Show Boat (1936 film)

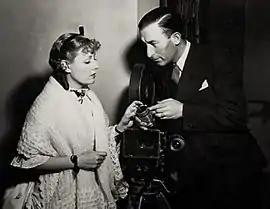

This film version of "Show Boat" stars Irene Dunne as Magnolia and Allan Jones as Ravenal, with Charles Winninger, Paul Robeson, Helen Morgan, Helen Westley, Queenie Smith, Sammy White, Donald Cook, Hattie McDaniel, Charles Middleton, and Arthur Hohl. It was directed by James Whale, who tried to bring as many people from the stage production as he could to work on the film. (Florenz Ziegfeld, who died in 1932, had originally produced "Show Boat" onstage.) Winninger, Morgan and White had all previously played their roles in both the original 1927 stage production and the 1932 stage revival of the musical. Robeson, for whom the role of Joe was actually written, had appeared in the show onstage in London in 1928 and in the Broadway revival of 1932. Dunne had been brought in to replace Norma Terris, the original Magnolia, in the touring version of the show, and had toured the U.S. in the role beginning in 1929. Francis X. Mahoney, who played the brief role of the comic stagehand "Rubber Face" Smith, had also starred in the original production and in the 1932 Broadway revival, and would repeat his role in the 1946 Broadway revival of "Show Boat", two years before his death.